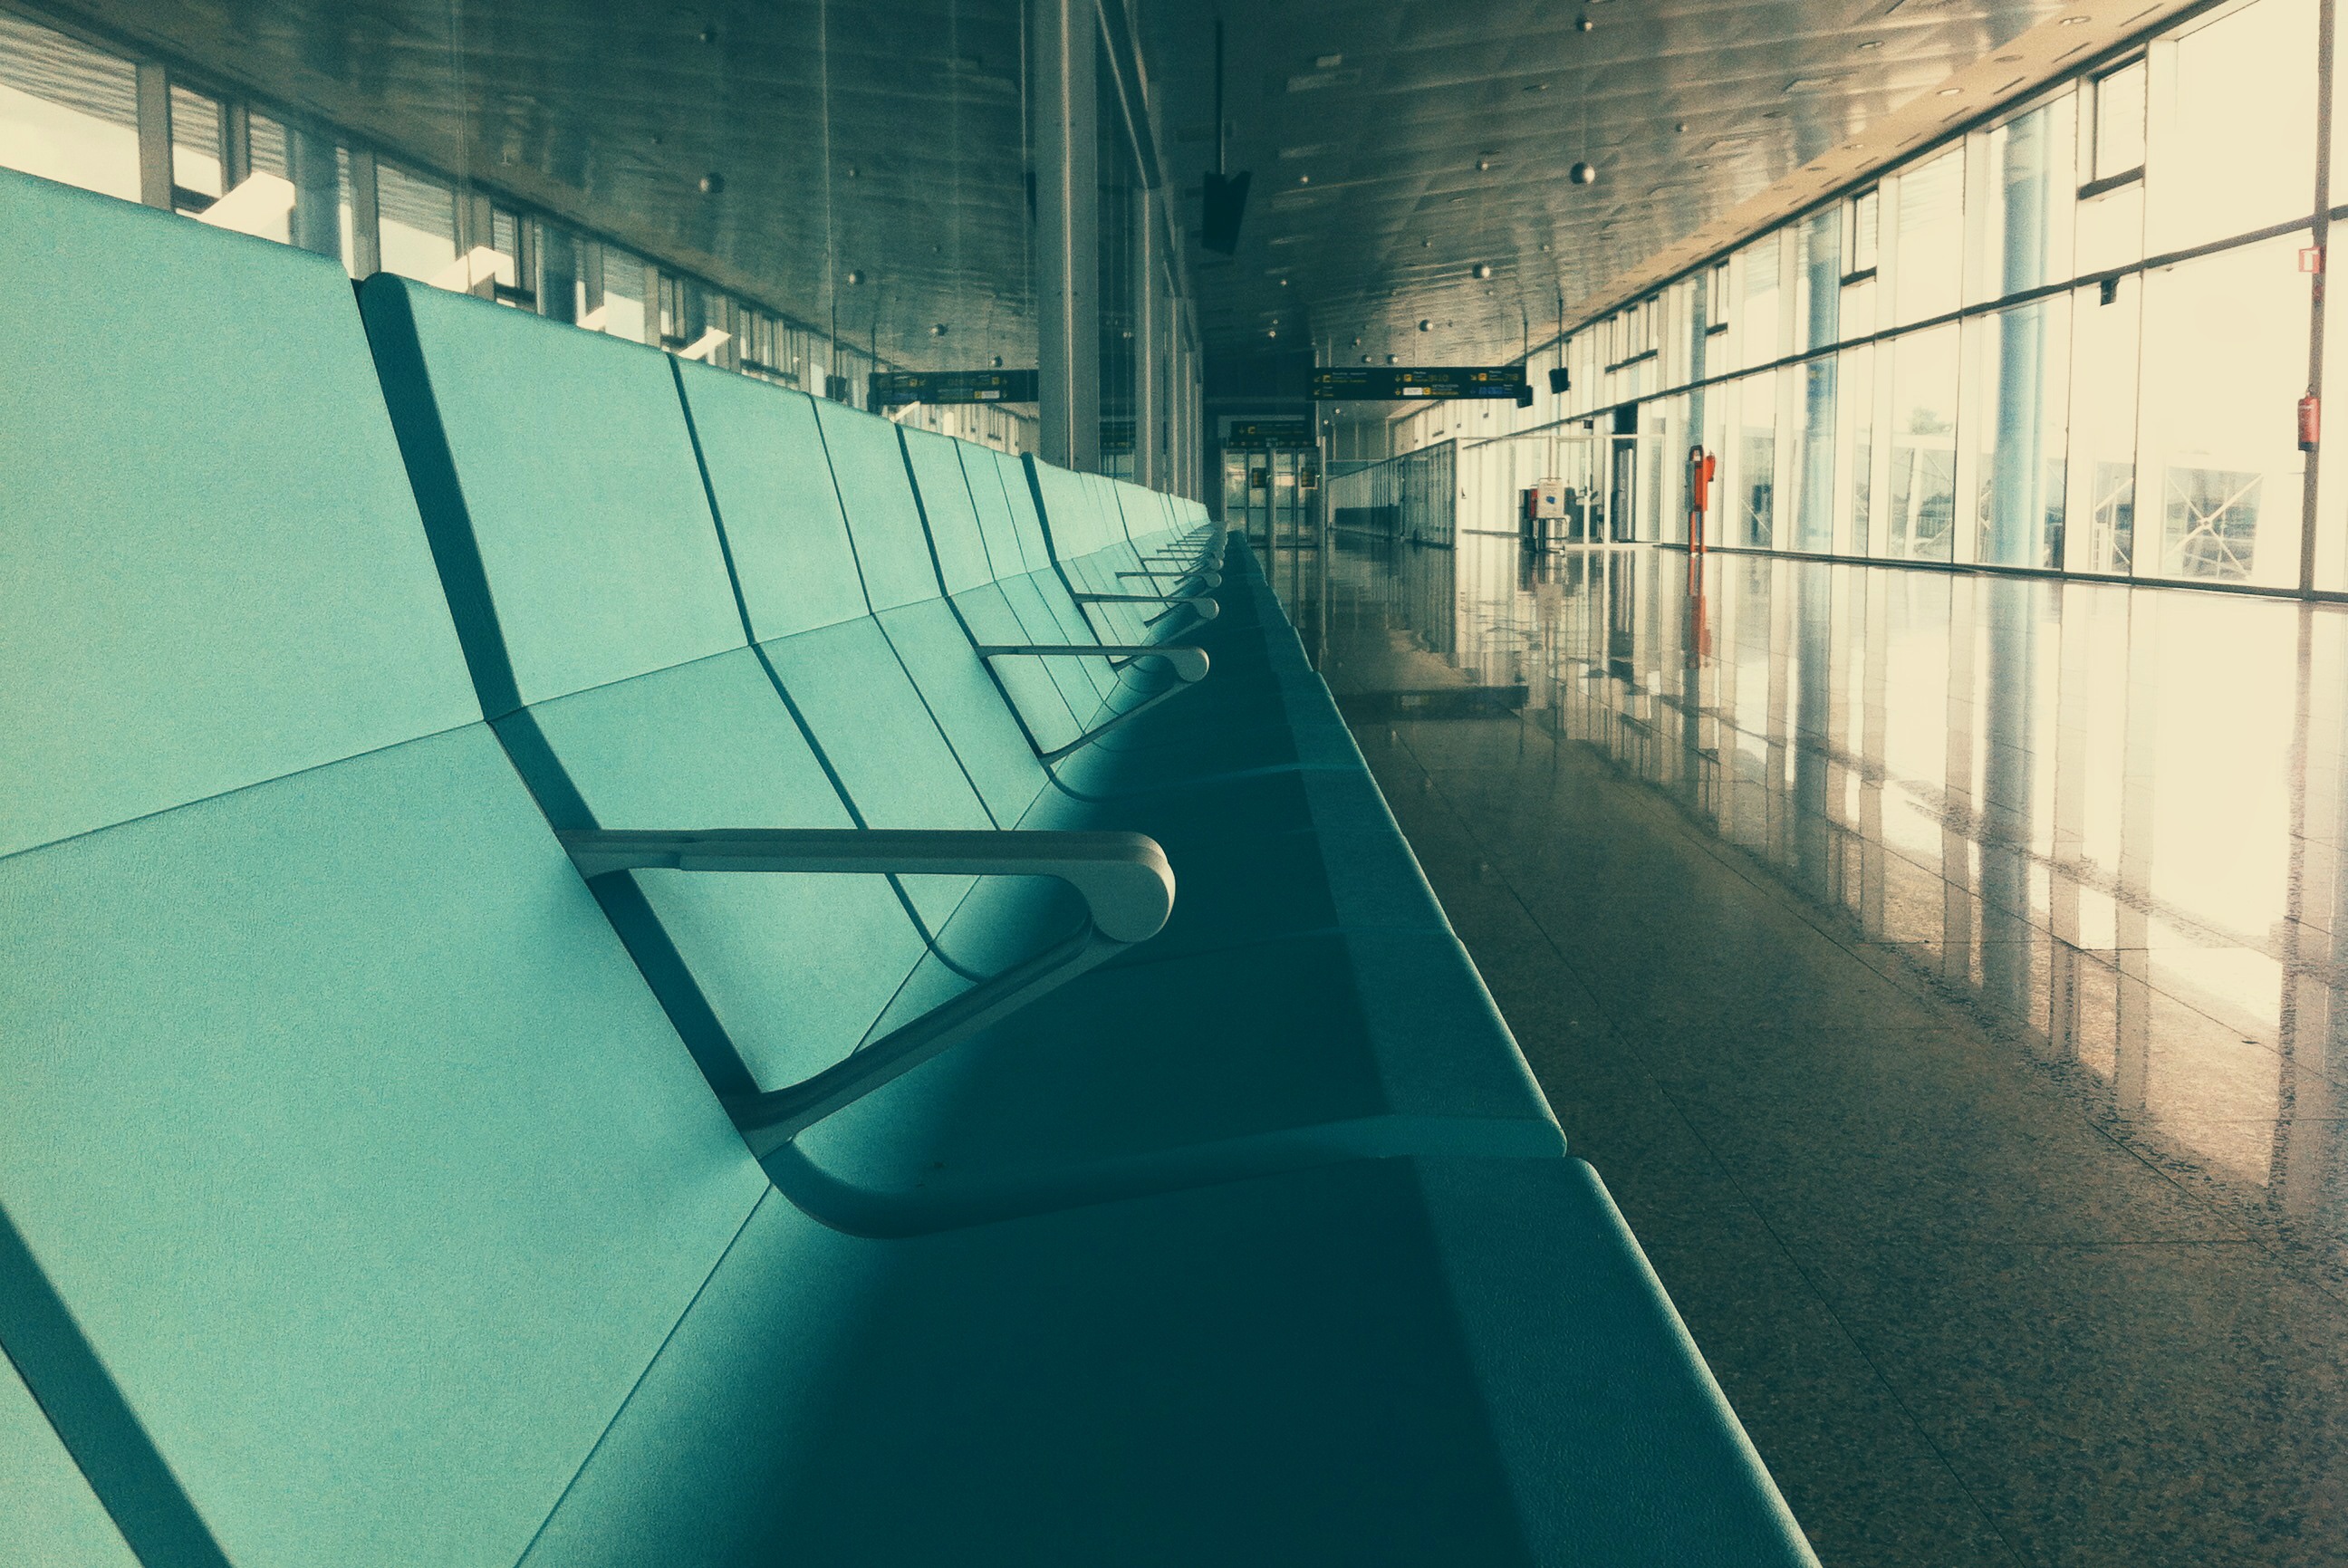
light, architecture, chair, floor, seat, interior, window, glass, perspective, building, urban, wall, airport, travel, subway, line, green, reflection, geometry, hall, color, space, indoor, blue, empty, furniture, room, modern, bright, symmetry, snapshot, scene, seats, shape, nobody, vanishing point, spacious